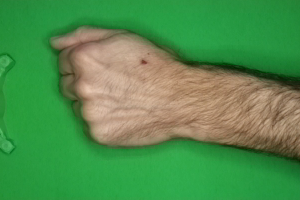
Label: rock